1936–1939 Arab revolt in Palestine

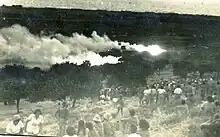
Fields on fire at the Gan-Shmuel Kibbutz. Picture taken between 1936 and 1939.

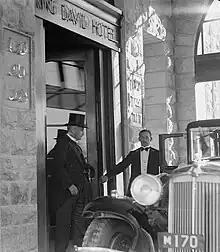
Lord Peel arrives in Mandatory Palestine on 11 November 1936. Privately, Peel believed that most Jews would remain in the Diaspora.

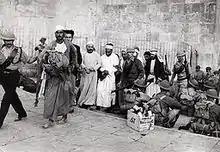
British soldiers of the Coldstream Guards "cleansing" Jerusalem of Arabs participating in the revolt, 1938

The British government in Palestine was convinced that the strike had the full support of the Palestinian Arabs and they could see "no weakening in the will and spirit of the Arab people." Air Vice-Marshall Richard Peirse, commander of British forces in Palestine and Transjordan from 1933 to 1936, reported that because the rebel armed bands were supported by villagers,